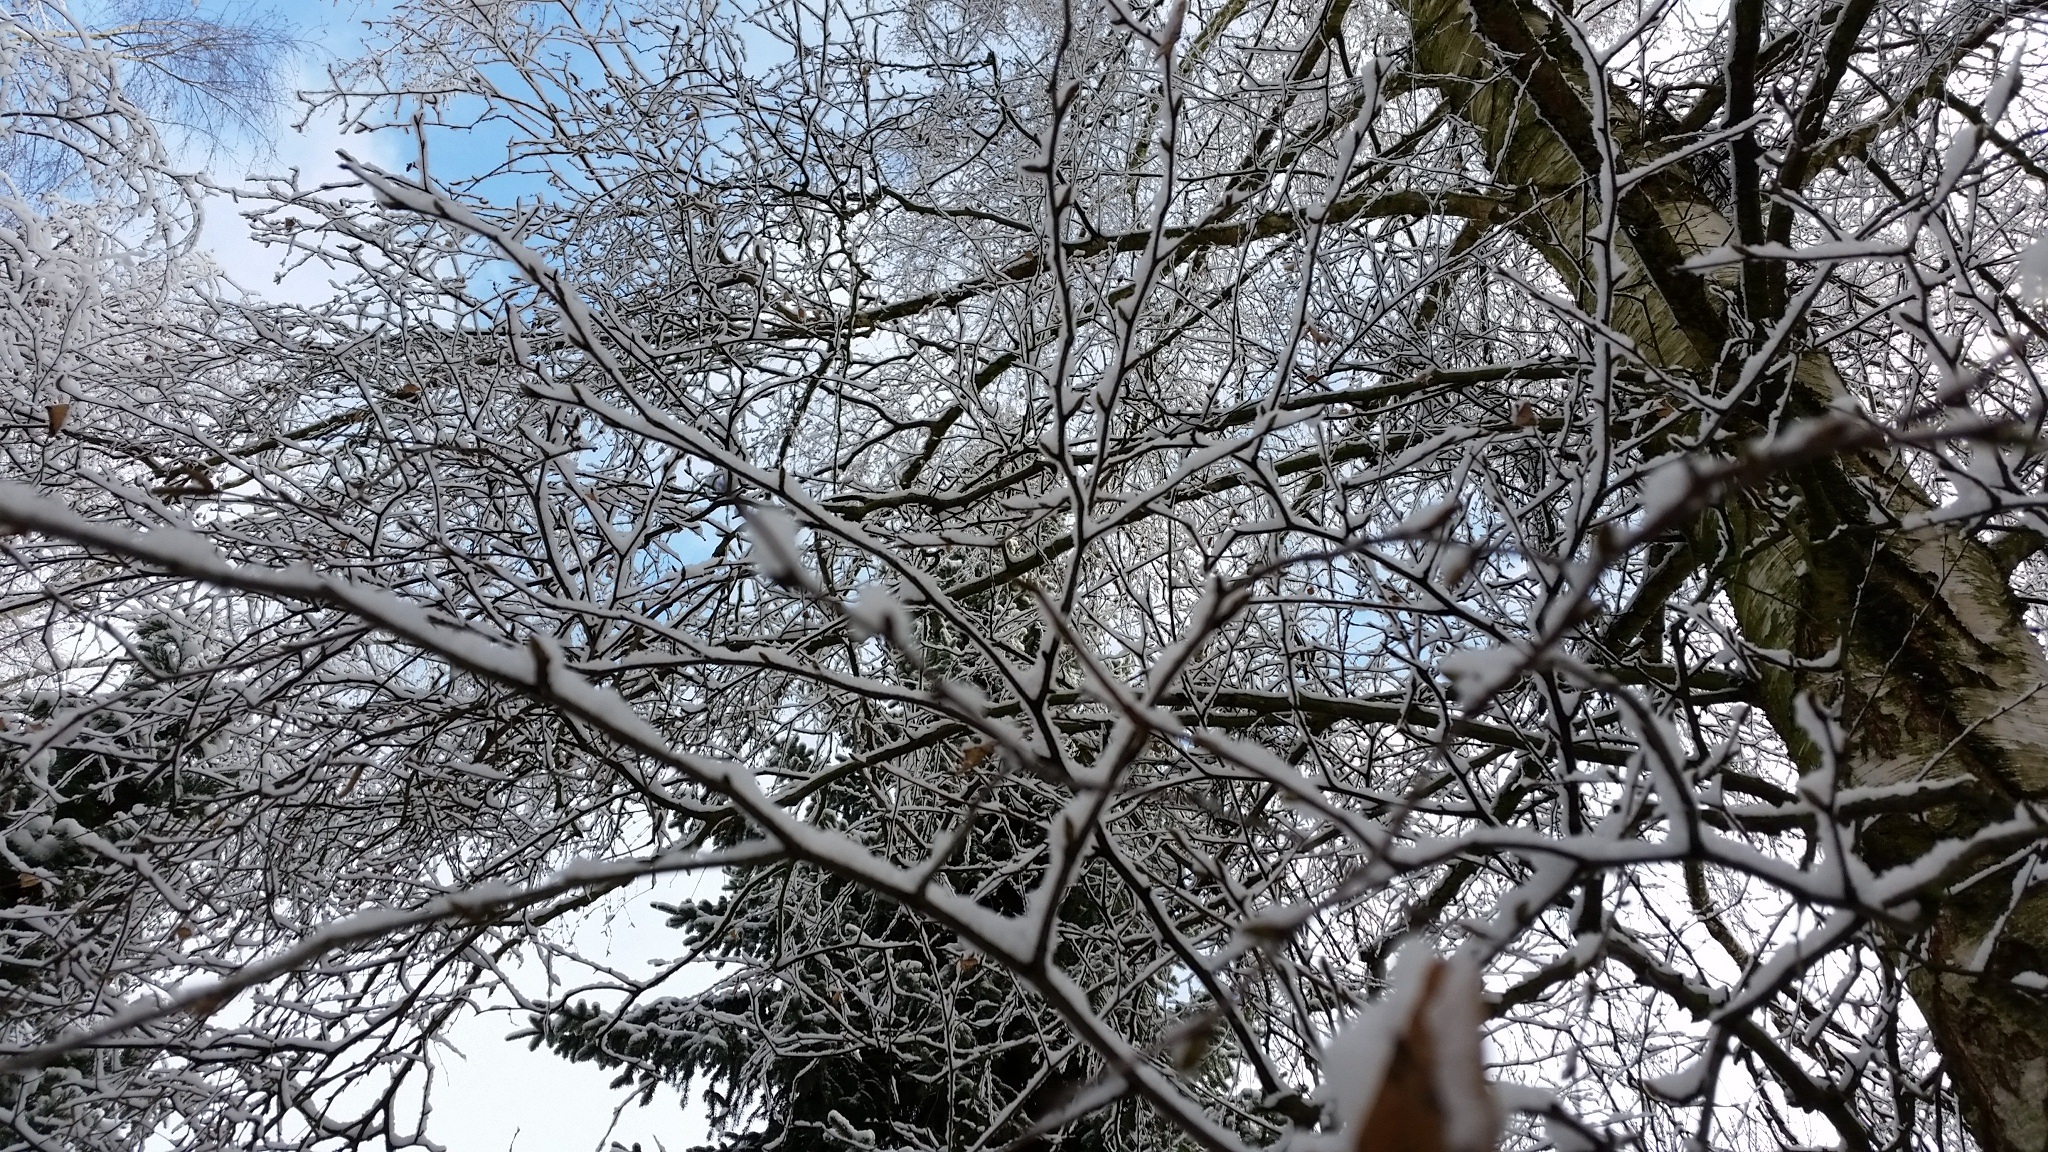
tree, forest, branch, snow, winter, plant, leaf, flower, frost, spring, weather, season, twig, crown, trees, aesthetic, branches, woodland, freezing, view from below, woody plant